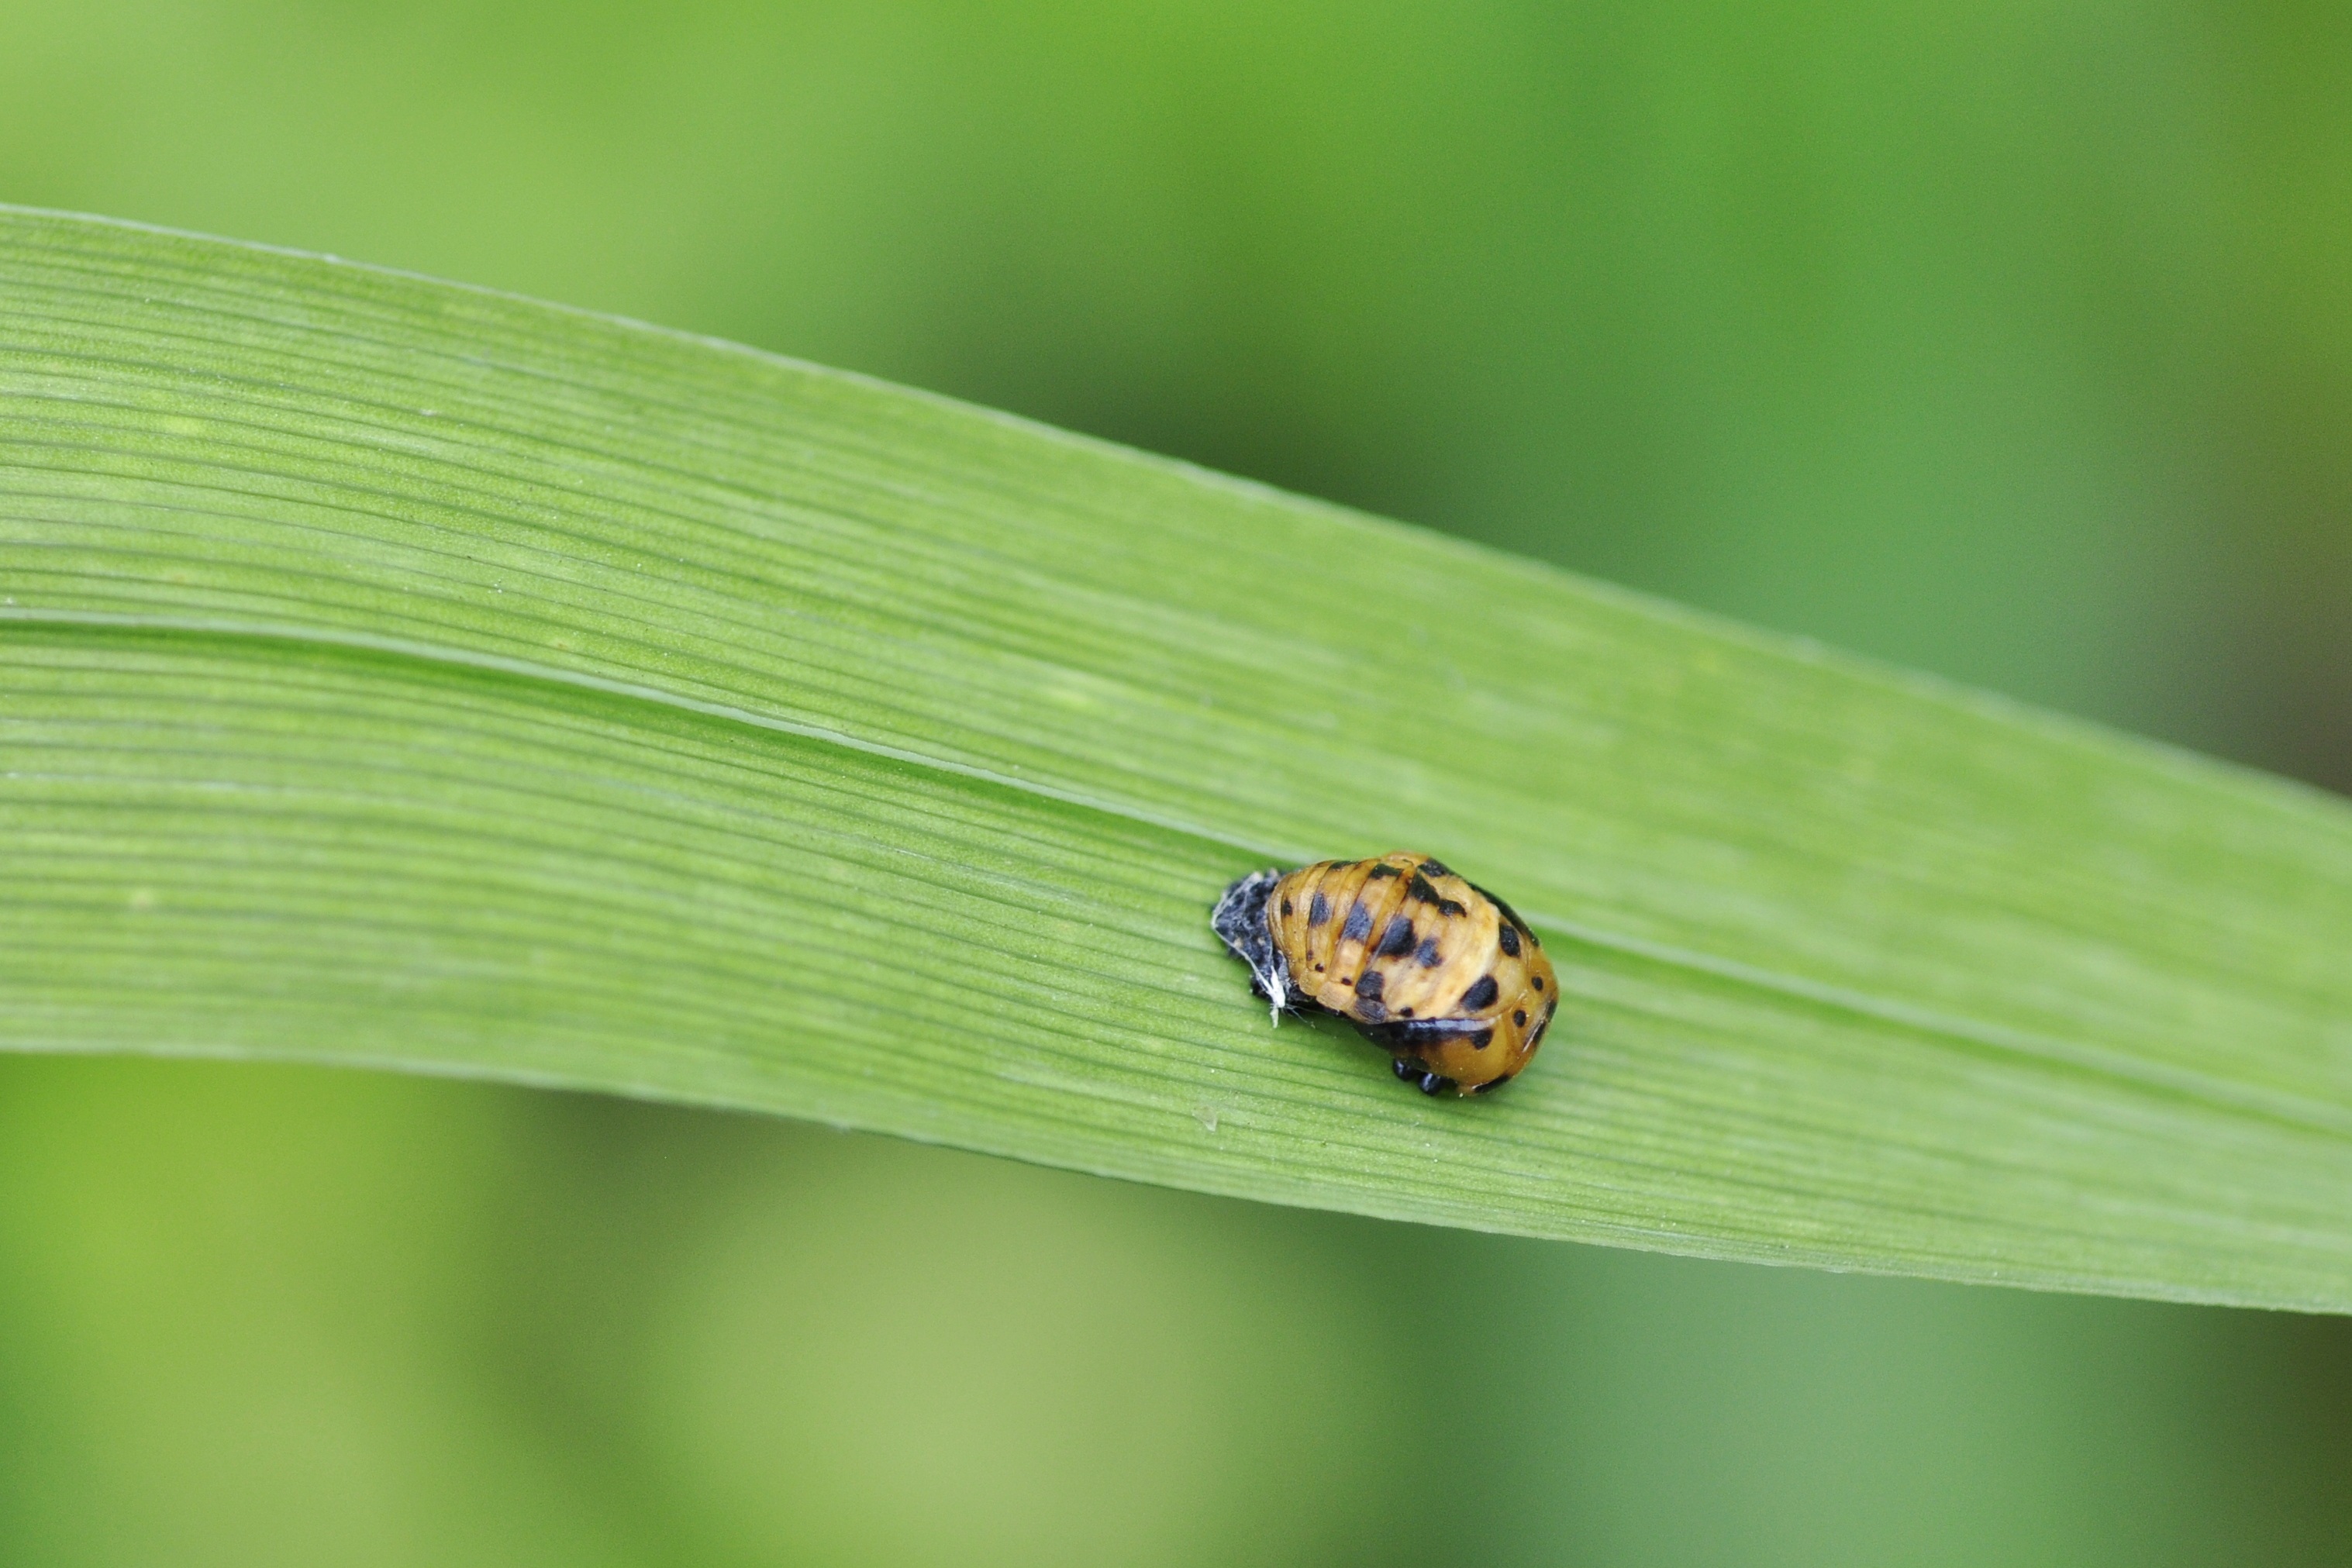
nature, grass, photography, leaf, flower, asian, green, insect, ladybug, botany, flora, fauna, invertebrate, close up, doll, coccinellidae, macro photography, harmonia axyridis, biological pest control, plant stem